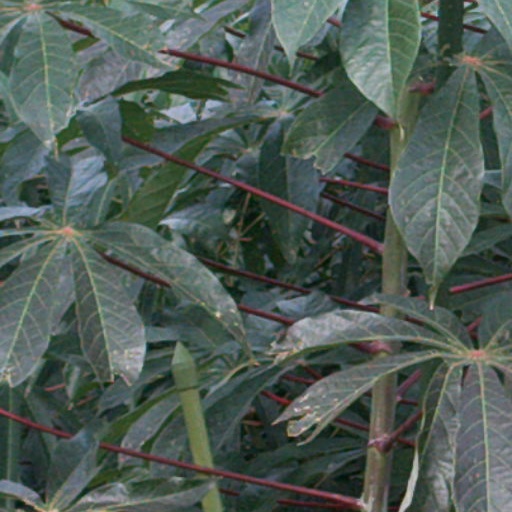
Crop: cassava